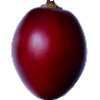
Label: tamarillo